Bone char

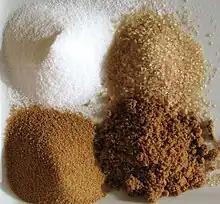
Sugars (clockwise from top-left): white refined, unrefined, unprocessed cane, brown

Historically, bone char was often used in sugar refining as a decolorizing and deashing agent, particularly in cane sugar as this contains more colored impurities.